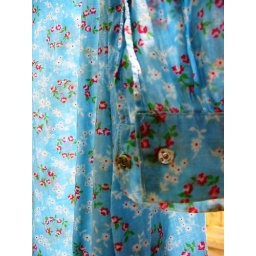
Sleeve of a vintage calico dress sent to Sparrow in her blue package.